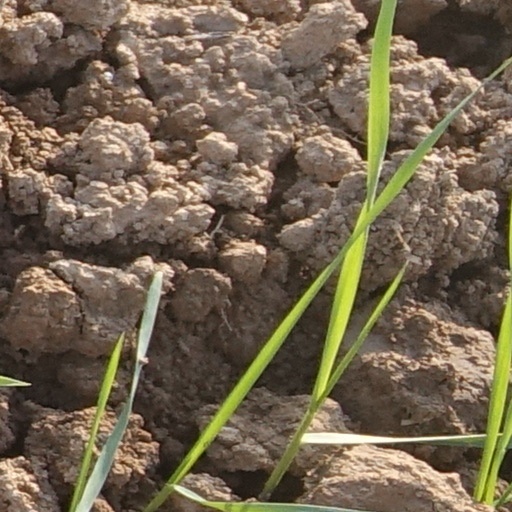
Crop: wheat